Never Let Me Go (1953 film)

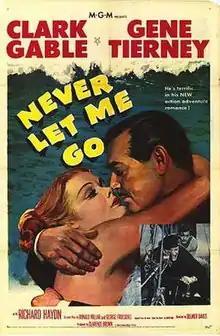
Theatrical release poster

Never Let Me Go is a 1953 British adventure romance film starring Clark Gable and Gene Tierney. The picture, directed by Delmer Daves and produced by Clarence Brown, was from a screenplay by George Froeschel and Ronald Millar, based on the 1949 novel "Came the Dawn" by Roger Bax.